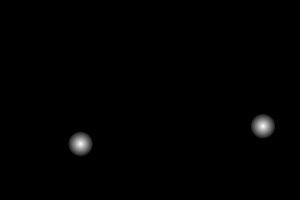
En physique, on dit que deux objets sont couplés lorsqu'ils interagissent l'un avec l'autre. En mécanique newtonienne, le couplage est une interaction entre deux systèmes oscillants, tels que des pendules reliés par une chaine. Ces interactions affectent le comportement oscillatoire des deux objets. En physique des particules, deux particules sont couplées si elles exercent l'une sur l'autre l'une des quatre forces fondamentales.